Carl Miele

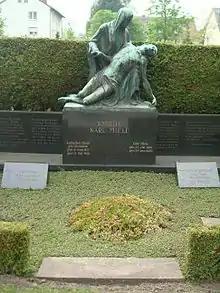

Miele completed his military service in the infantry regiment of the Prussian Army in Minden. Subsequently he worked in his fathers business specializing in the construction of commercial chimneys. In 1899, Miele and his partner Reinhard Zinkann, founded Miele. Since then the company has always been a family-owned, family-run company.